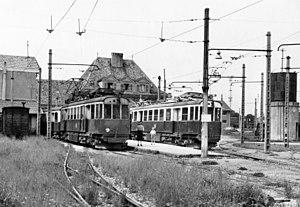
La gare d'Annemasse est une gare ferroviaire française de la SNCF implantée à proximité du centre de la ville d'Annemasse, dans le département de la Haute-Savoie, en région Auvergne-Rhône-Alpes. La gare est mise en service en 1880, par la Compagnie des chemins de fer de Paris à Lyon et à la Méditerranée. Elle est située sur les lignes d'Aix-les-Bains-Le Revard à Annemasse, de Longeray-Léaz au Bouveret et du CEVA. La gare est desservie par des TGV inOui, et par des trains TER Auvergne-Rhône-Alpes, Léman Express et RegioExpress.